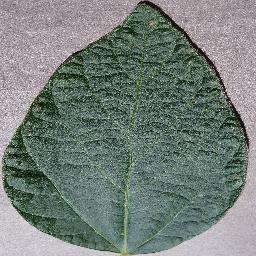
Label: Soybean___healthy